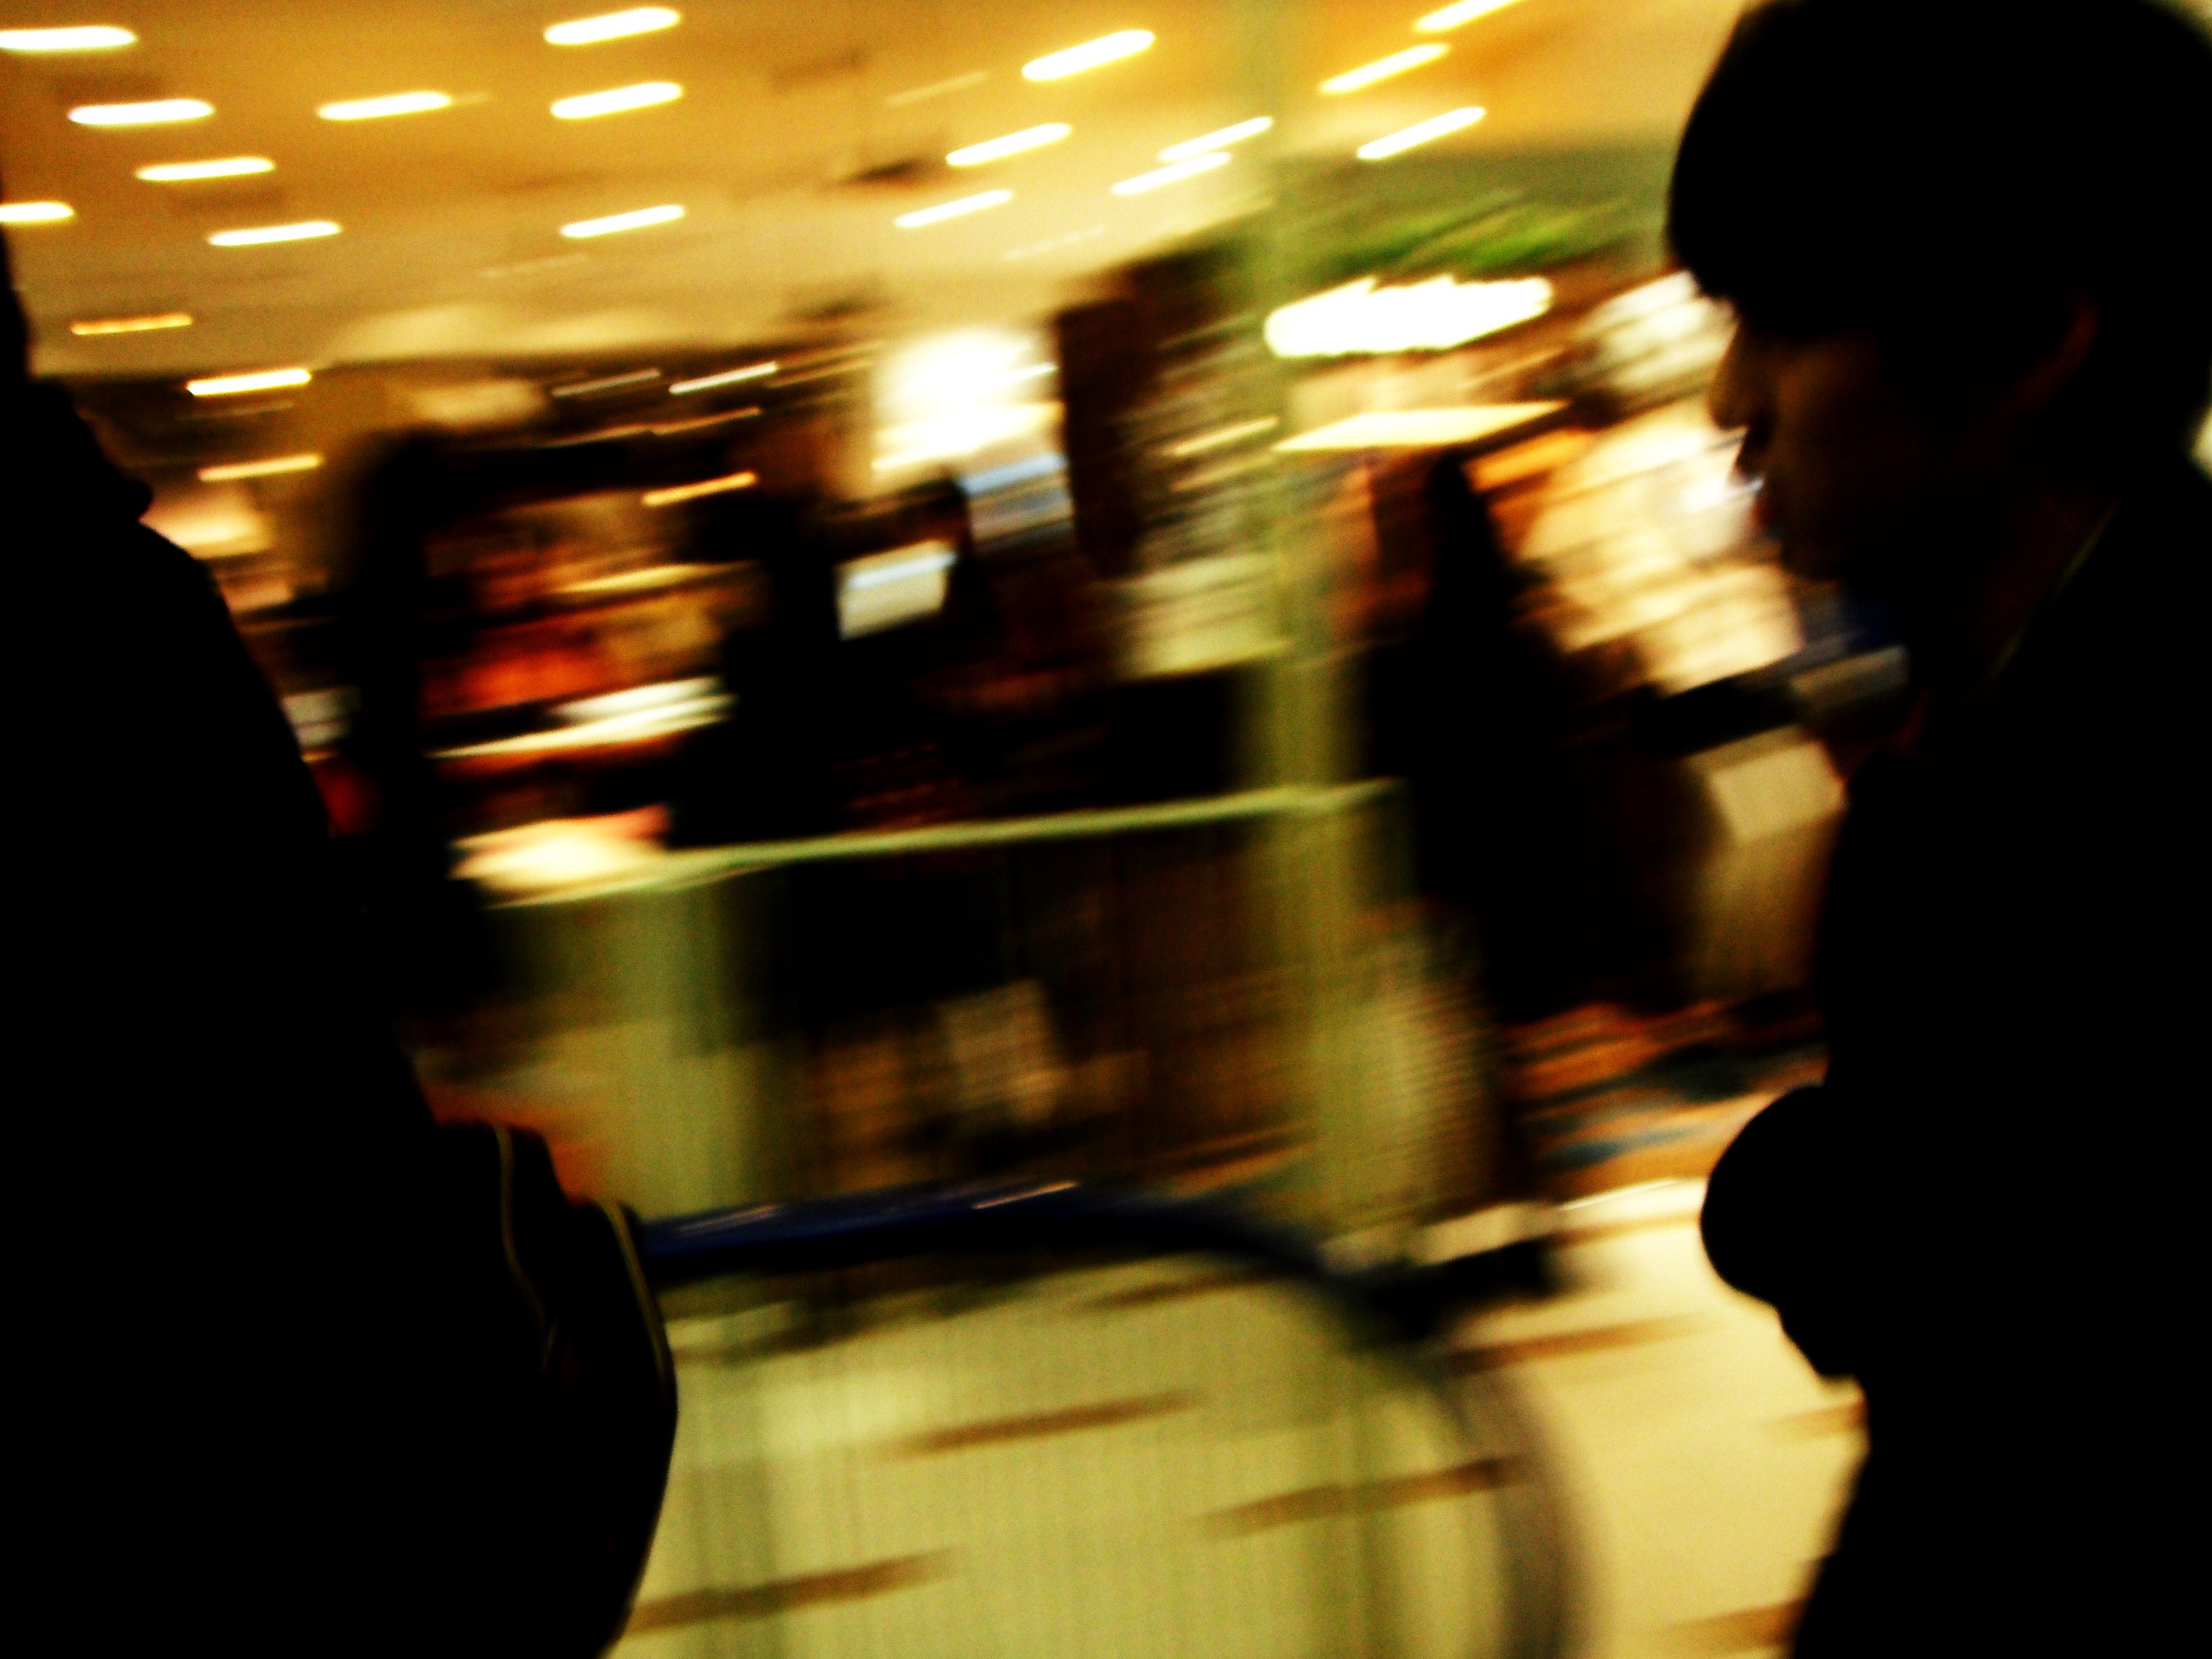
light, night, color, shape